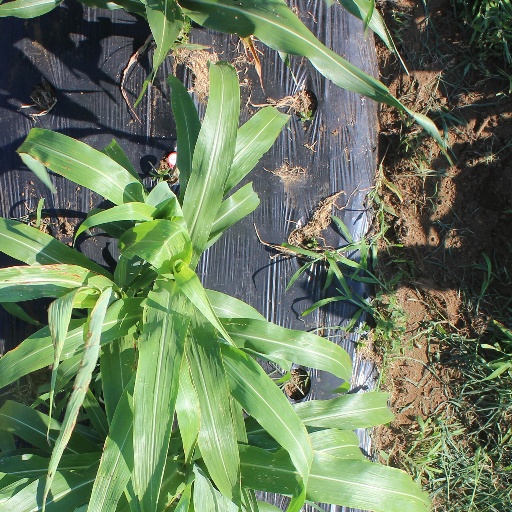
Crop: sorghum